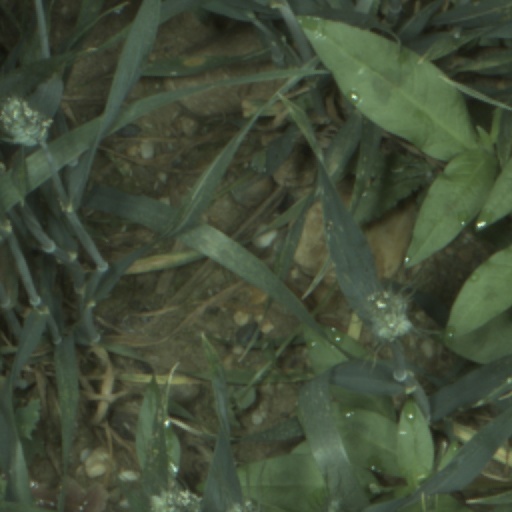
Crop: wheat